First Welland Canal

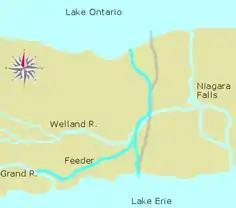
The complete First Welland Canal including the Feeder Canal and the extension to Port Colborne. The present-day canal is marked in pale grey

As mentioned before, the route to Lake Erie afforded by the canal, following the Welland and Niagara Rivers, was difficult and slow. The Feeder connected directly to Lake Erie, but it was long, and, not intended as a ship canal, of insufficient capacity. Over the course of the canal's first full navigation season in 1830, it became evident that a more direct route was necessary.